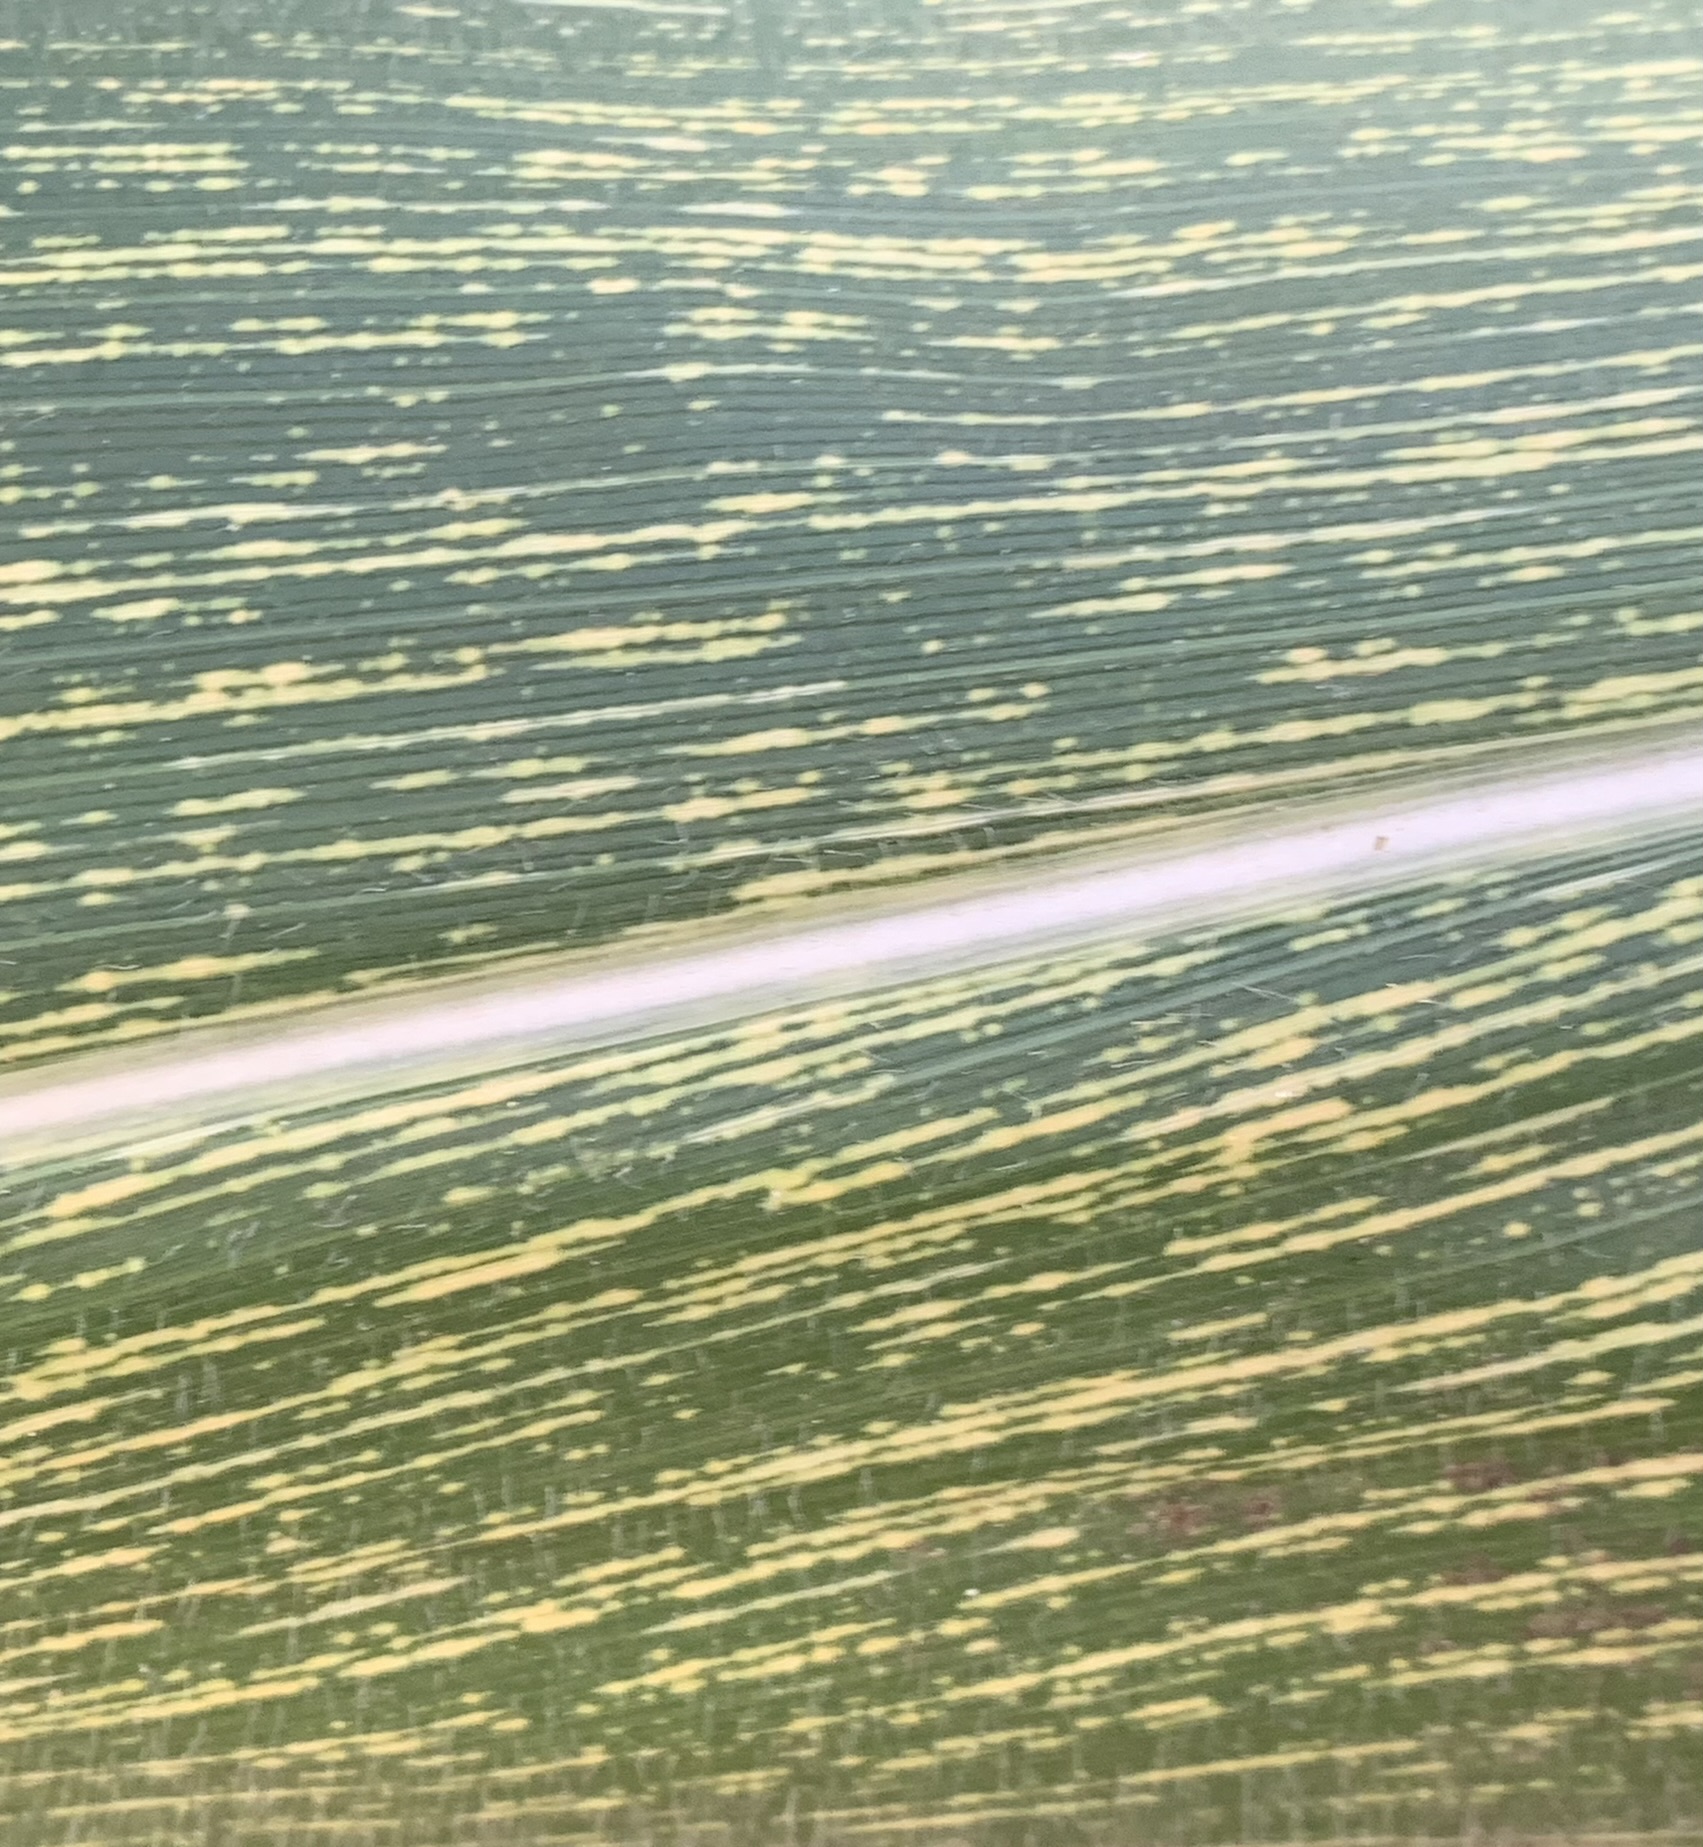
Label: MSV